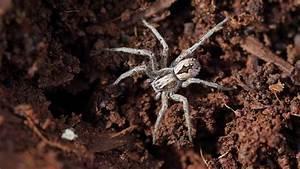
spider